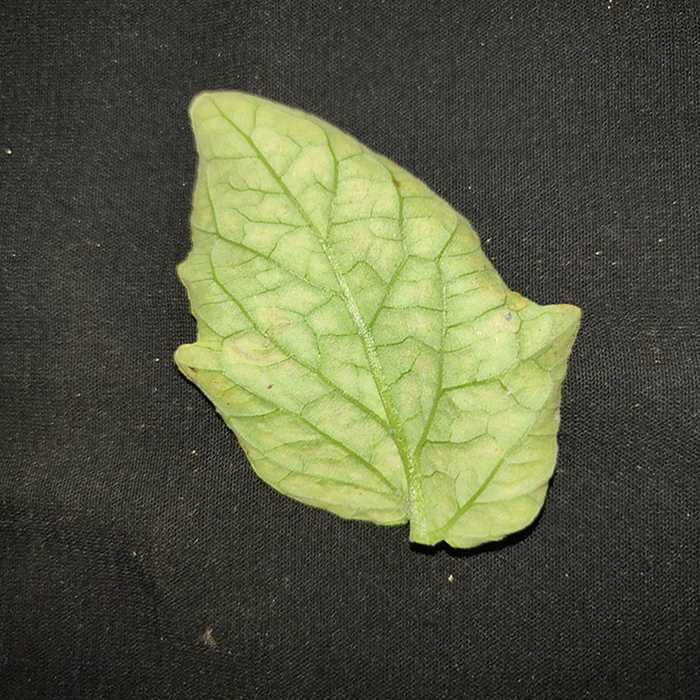
Plant: Tomato
Label: Tomato spotted wilt